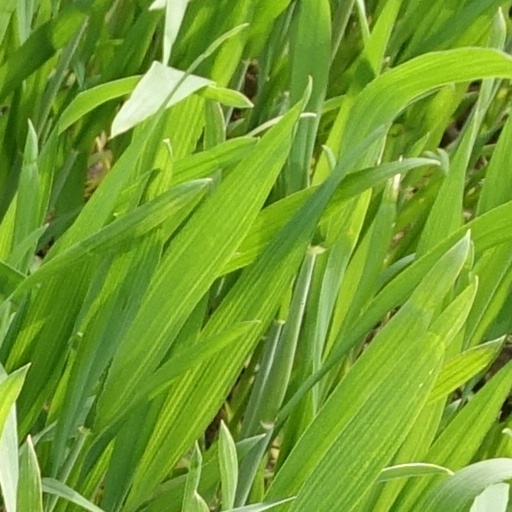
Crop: wheat